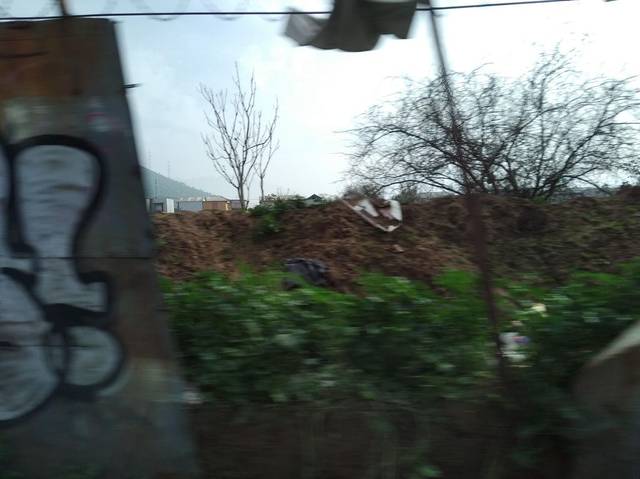
Region: Chile
Coordinates: -33.293, -70.885